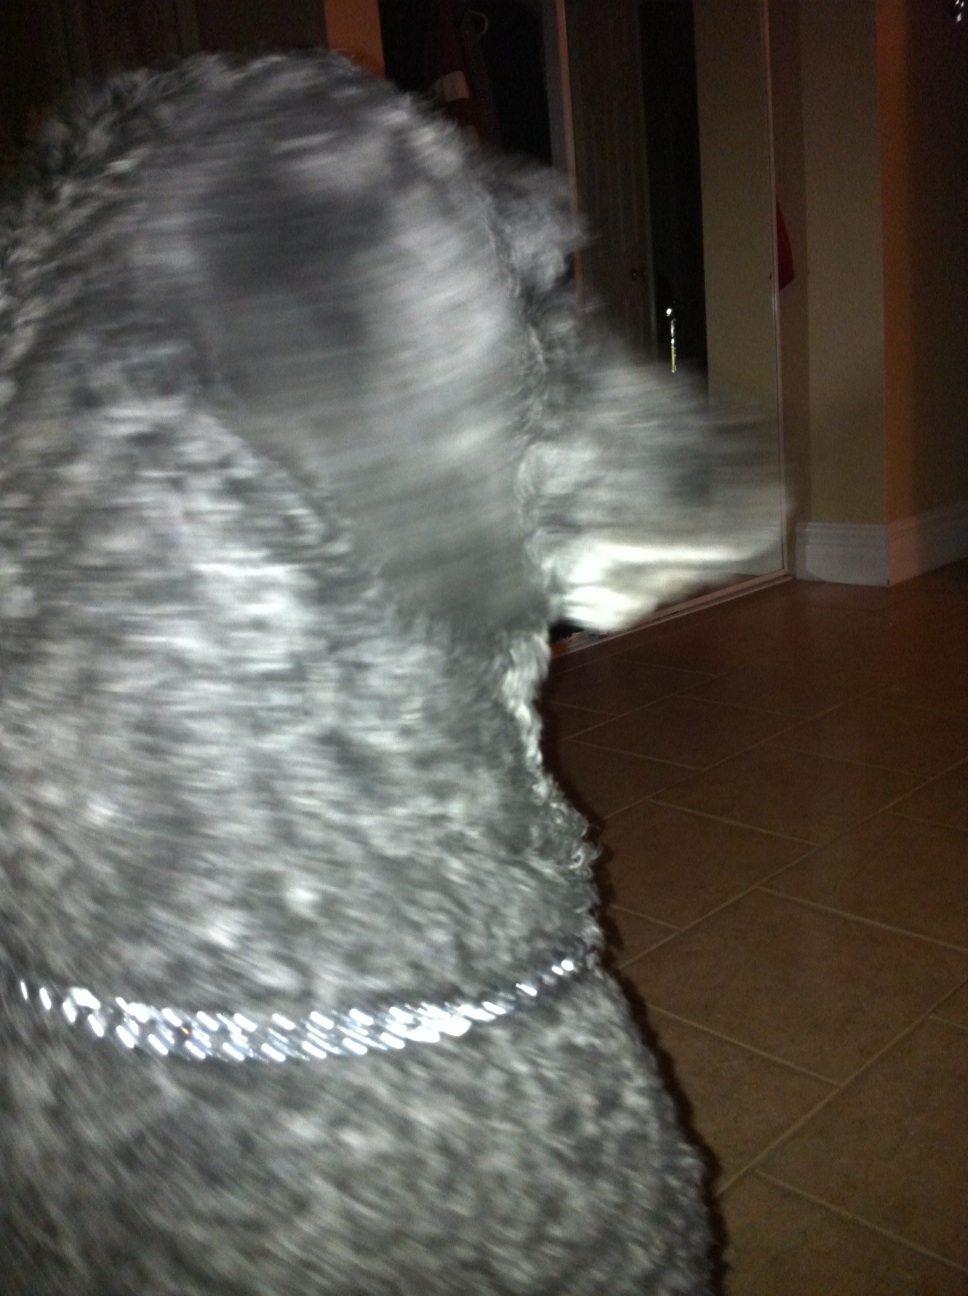Question: What is this a picture of?
Answer: dog